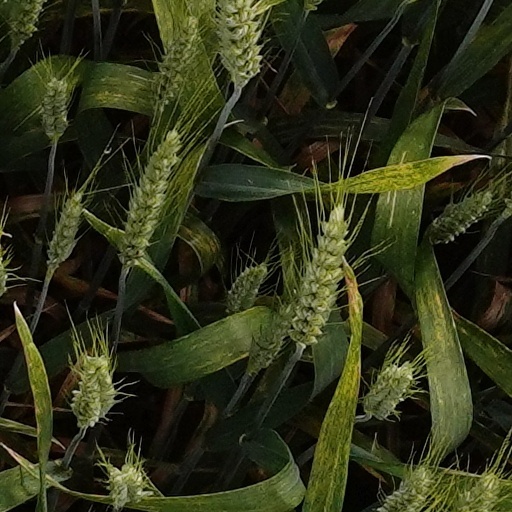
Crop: wheat